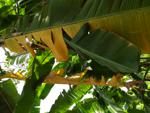
Label: xamthomonas